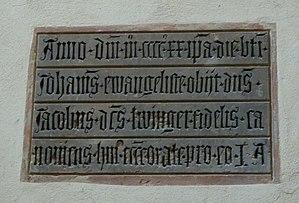
Epitaphe de l'historien Jakob Twinger de Koenigshoffen à l'église Saint-Thomas de Strasbourg
Jacques Twinger de Koenigshoffen, né en 1346 à Koenigshoffen, un quartier de Strasbourg et mort dans cette ville à l'âge de soixante-quatorze ans le 27 décembre 1420, était un historien, enseignant, notaire, chroniqueur, prêtre, archiviste, musicien et rédacteur de dictionnaires français manuscrits.